Pontic Greek culture

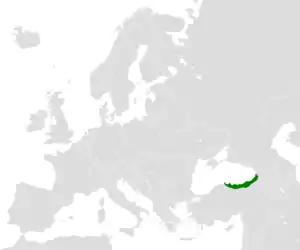
Pontos on a map of Europe

Pontic Greek culture includes the traditional music, dance, architecture, clothing, artwork, and religious practices of the Pontic Greeks, also called Pontian Greeks. Pontians are an ethnic group indigenous to the Pontos in modern-day Turkey. They have lived in the area for thousands of years, since the 8th century BCE. The majority were displaced in the early 20th century CE after the Greek genocide and the population exchange between Greece and Turkey; most Pontians today live in the diaspora. Small pockets of Muslim Pontian communities remain in Turkey. Although Pontians speak many different languages, the Pontic Greek language, Romeika, is especially important to their culture. Most religious Pontian Greeks practice Greek Orthodoxy, but a minority adhere to Sunni Islam or other Christian denominations. Folk dances such as the serra, traditional music instruments such as the Pontic lyra, religious celebrations, traditional clothing, and the land itself remain important to Pontian diaspora communities.